Criticism of the Quran

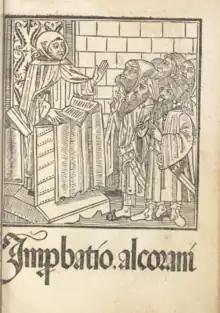
Title page of Riccoldo da Monte di Croce's polemical and apologetic work critiquing Koran and Islam. Published in Seville . It shows a Christian friar preaching to Muslims.

Some critics claim that the morality of the Quran appears to be a moral regression, by the standards of the moral traditions of Judaism and Christianity it says that it builds upon. The "Catholic Encyclopedia", for example, states that "the ethics of Islam are far inferior to those of Judaism and even more inferior to those of the New Testament" and "that in the ethics of Islam there is a great deal to admire and to approve, is beyond dispute; but of originality or superiority, there is none." William Montgomery Watt however finds Muhammad's changes an improvement for his time and place: "In his day and generation Muhammad was a social reformer, indeed a reformer even in the sphere of morals. He created a new system of social security and a new family structure, both of which were a vast improvement on what went before. By taking what was best in the morality of the nomad and adapting it for settled communities, he established a religious and social framework for the life of many races of men."